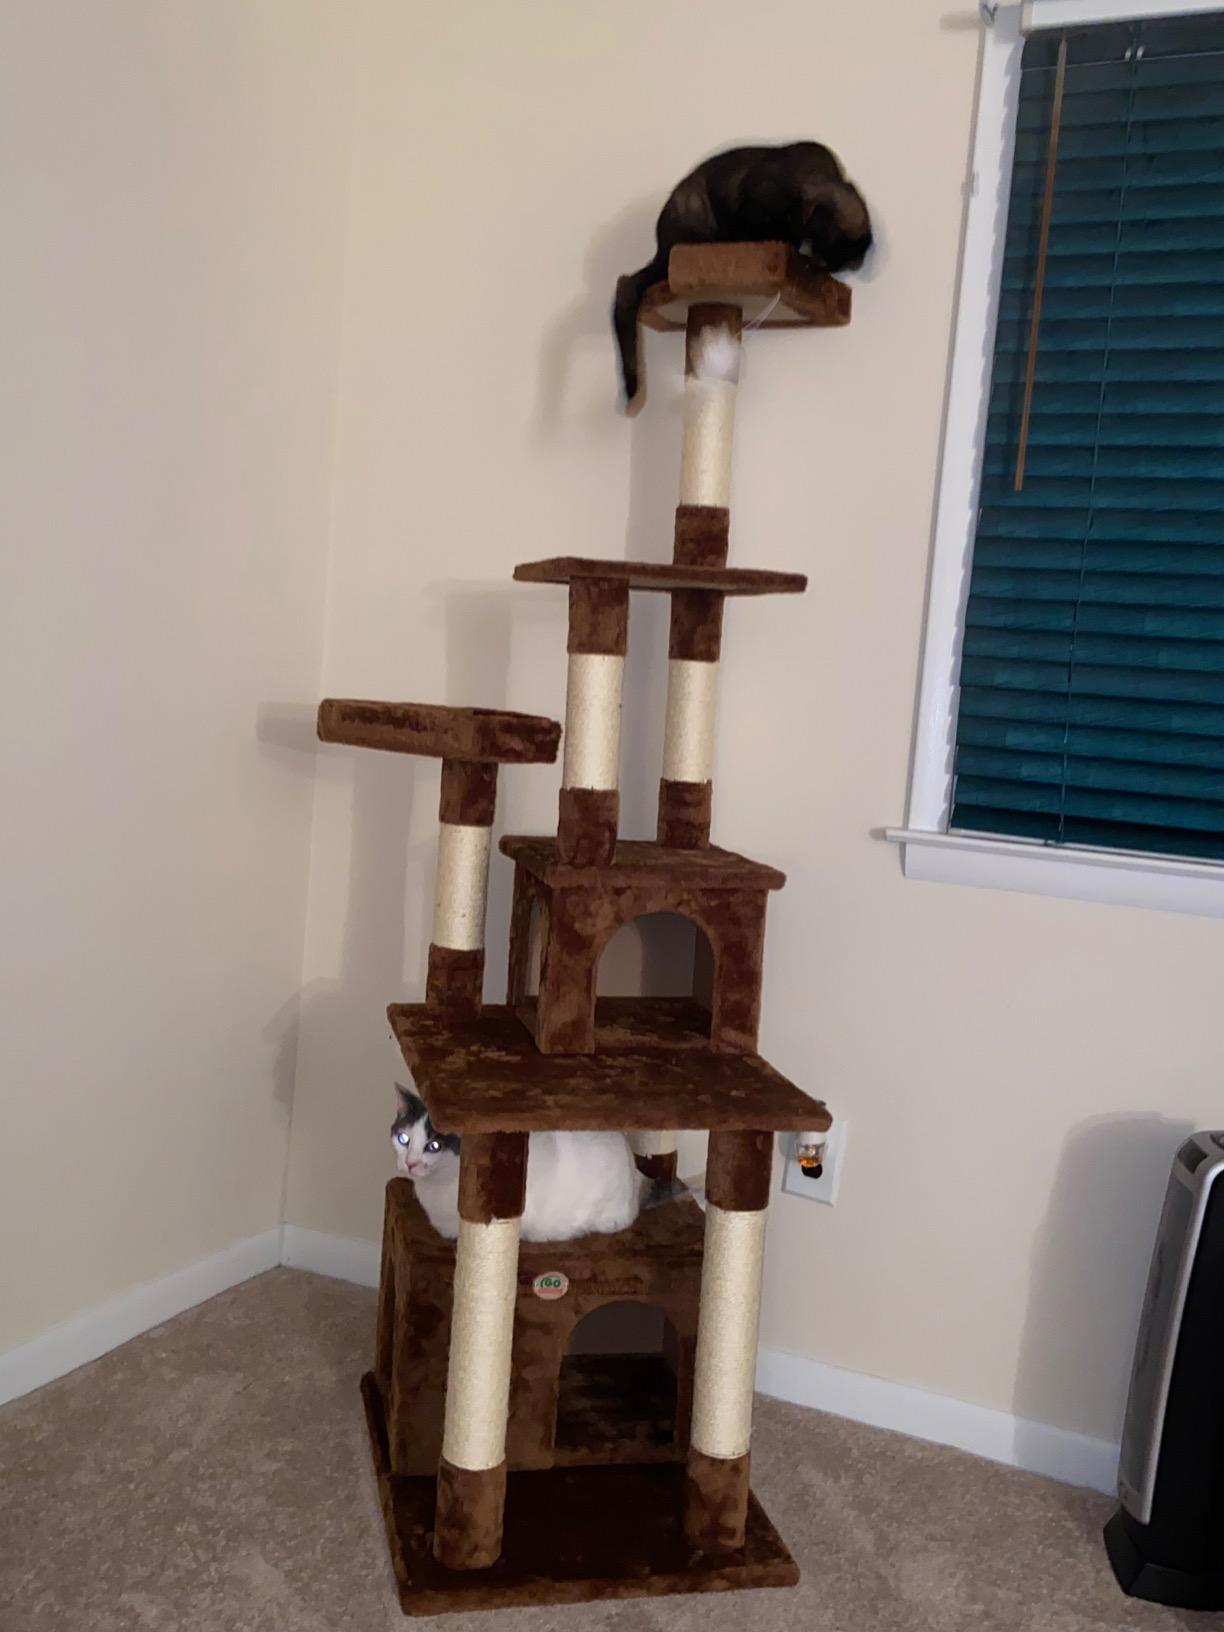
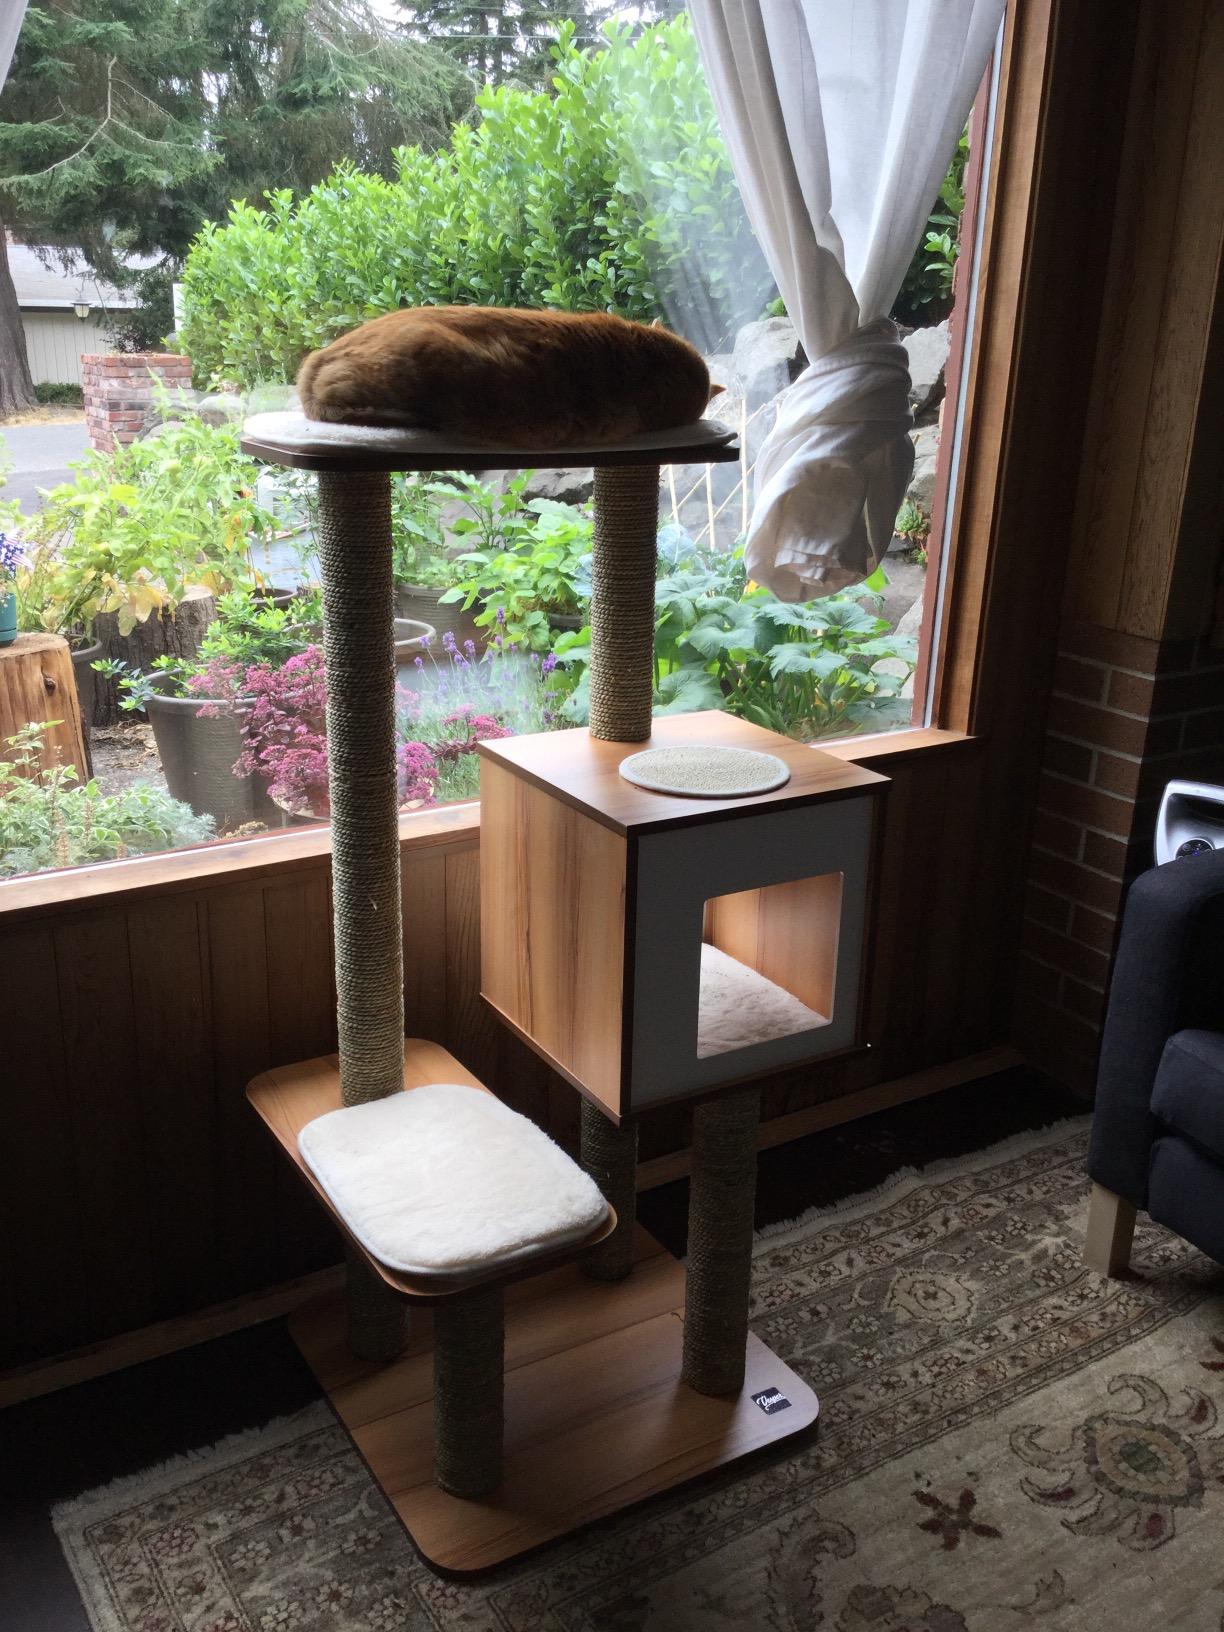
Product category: items_cat tree
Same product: no